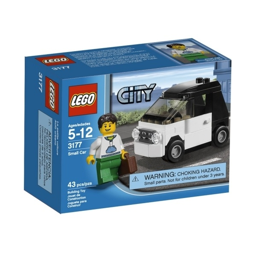
it 's time for a fun day of driving around ® city !